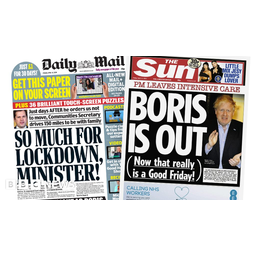
Label: paper